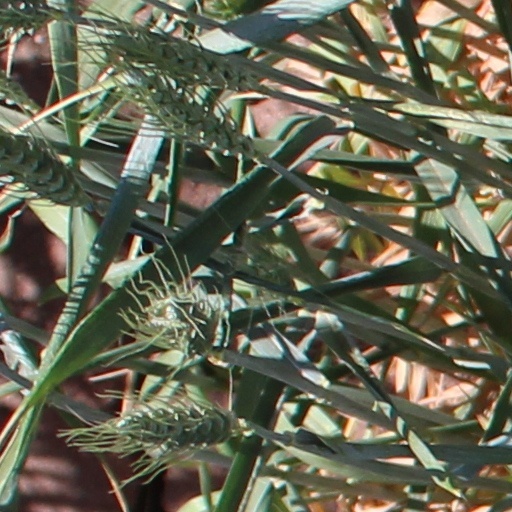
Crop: wheat